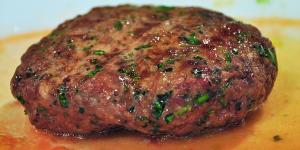
hamburguesas a la cerveza